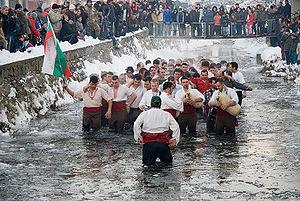
La Bulgarie, en forme longue la république de Bulgarie, est un pays d’Europe du Sud-Est situé dans les Balkans. Elle est bordée par la mer Noire à l'est, au sud par la Grèce et la Turquie, au nord par le Danube et la Roumanie, à l’ouest par la Serbie et la Macédoine du Nord. Sa capitale est Sofia.
L'Épiphanie est une fête chrétienne qui célèbre le Messie venu et incarné dans le monde et qui reçoit la visite et l'hommage de mages. Elle a lieu le 6 janvier.